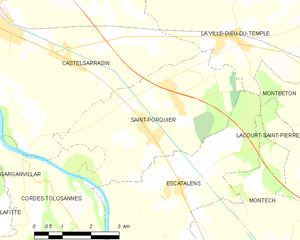
Carte des communes françaises Saint-Porquier
Saint-Porquier est une commune française située dans le département de Tarn-et-Garonne, en région Occitanie.